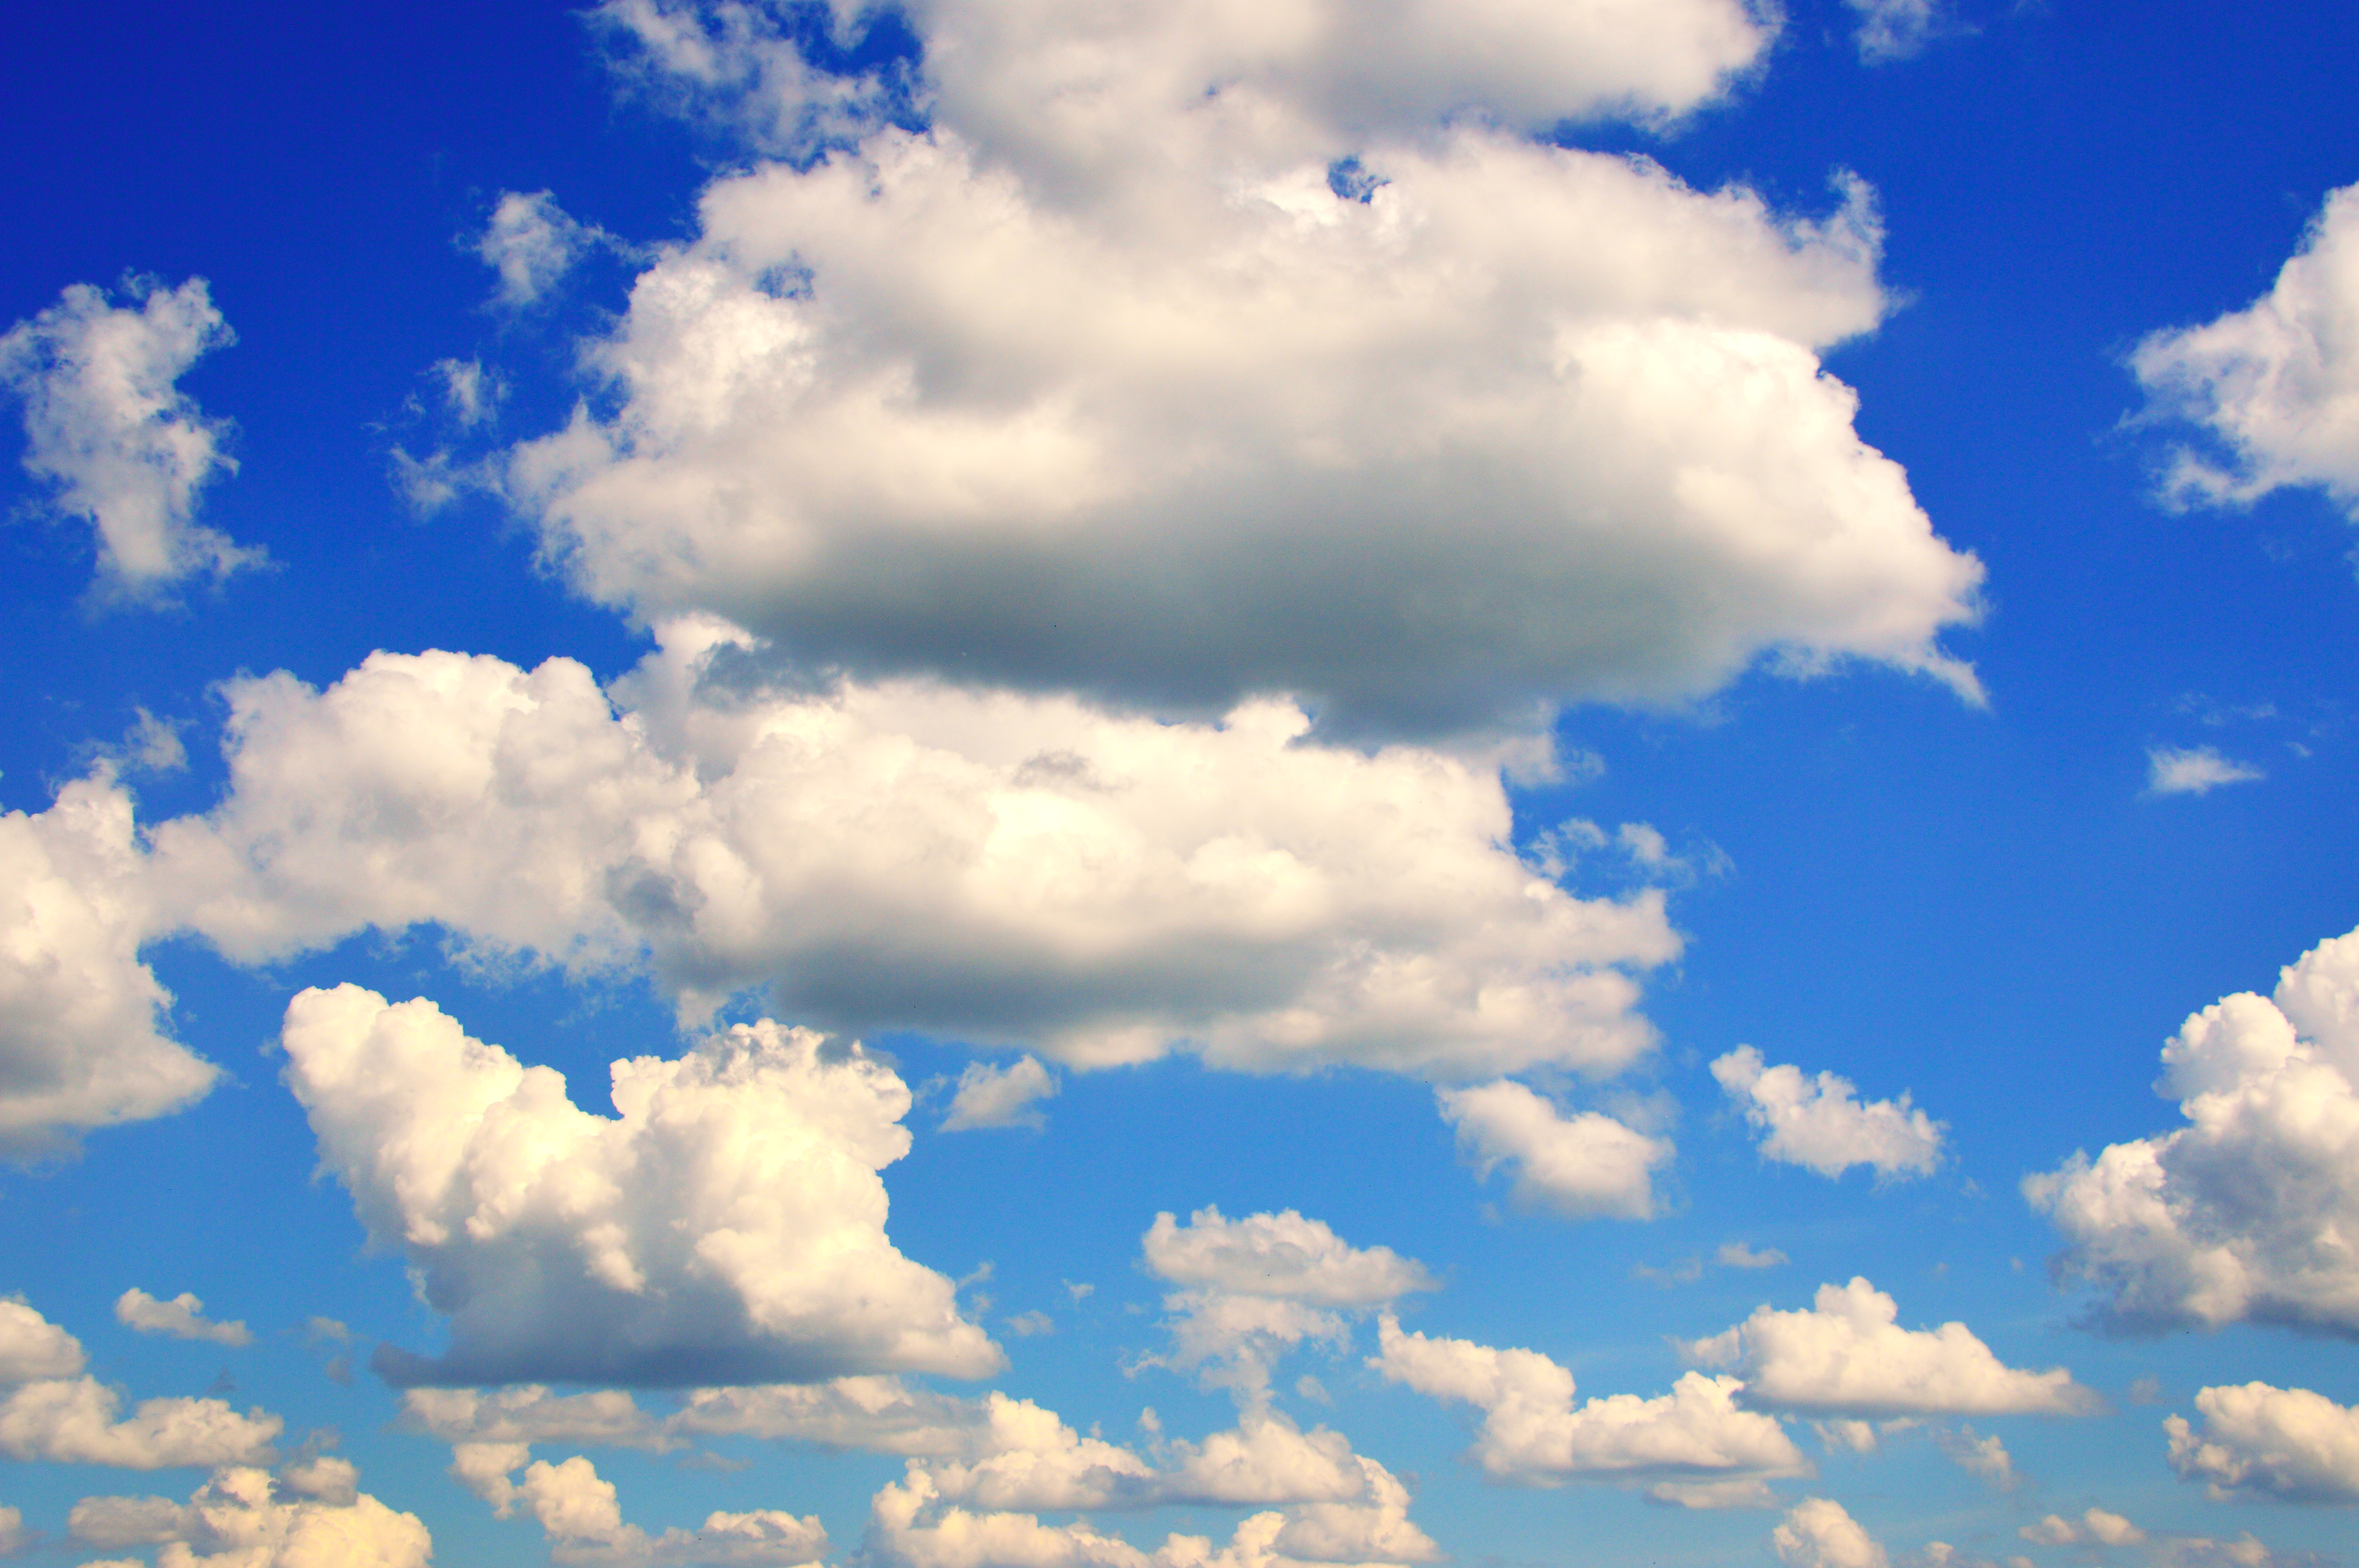
sky, cloudy, background, clouds, blue, summer, landscape, beautiful, nature, sunset, cloud, outdoor, view, weather, clear, scenic, sunlight, road, sun, horizon, dark, green, season, day, white, bright, light, beauty, color, heaven, high, air, abstract, climate, freedom, environment, daytime, cumulus, atmosphere, calm, meteorological phenomenon, computer wallpaper, field